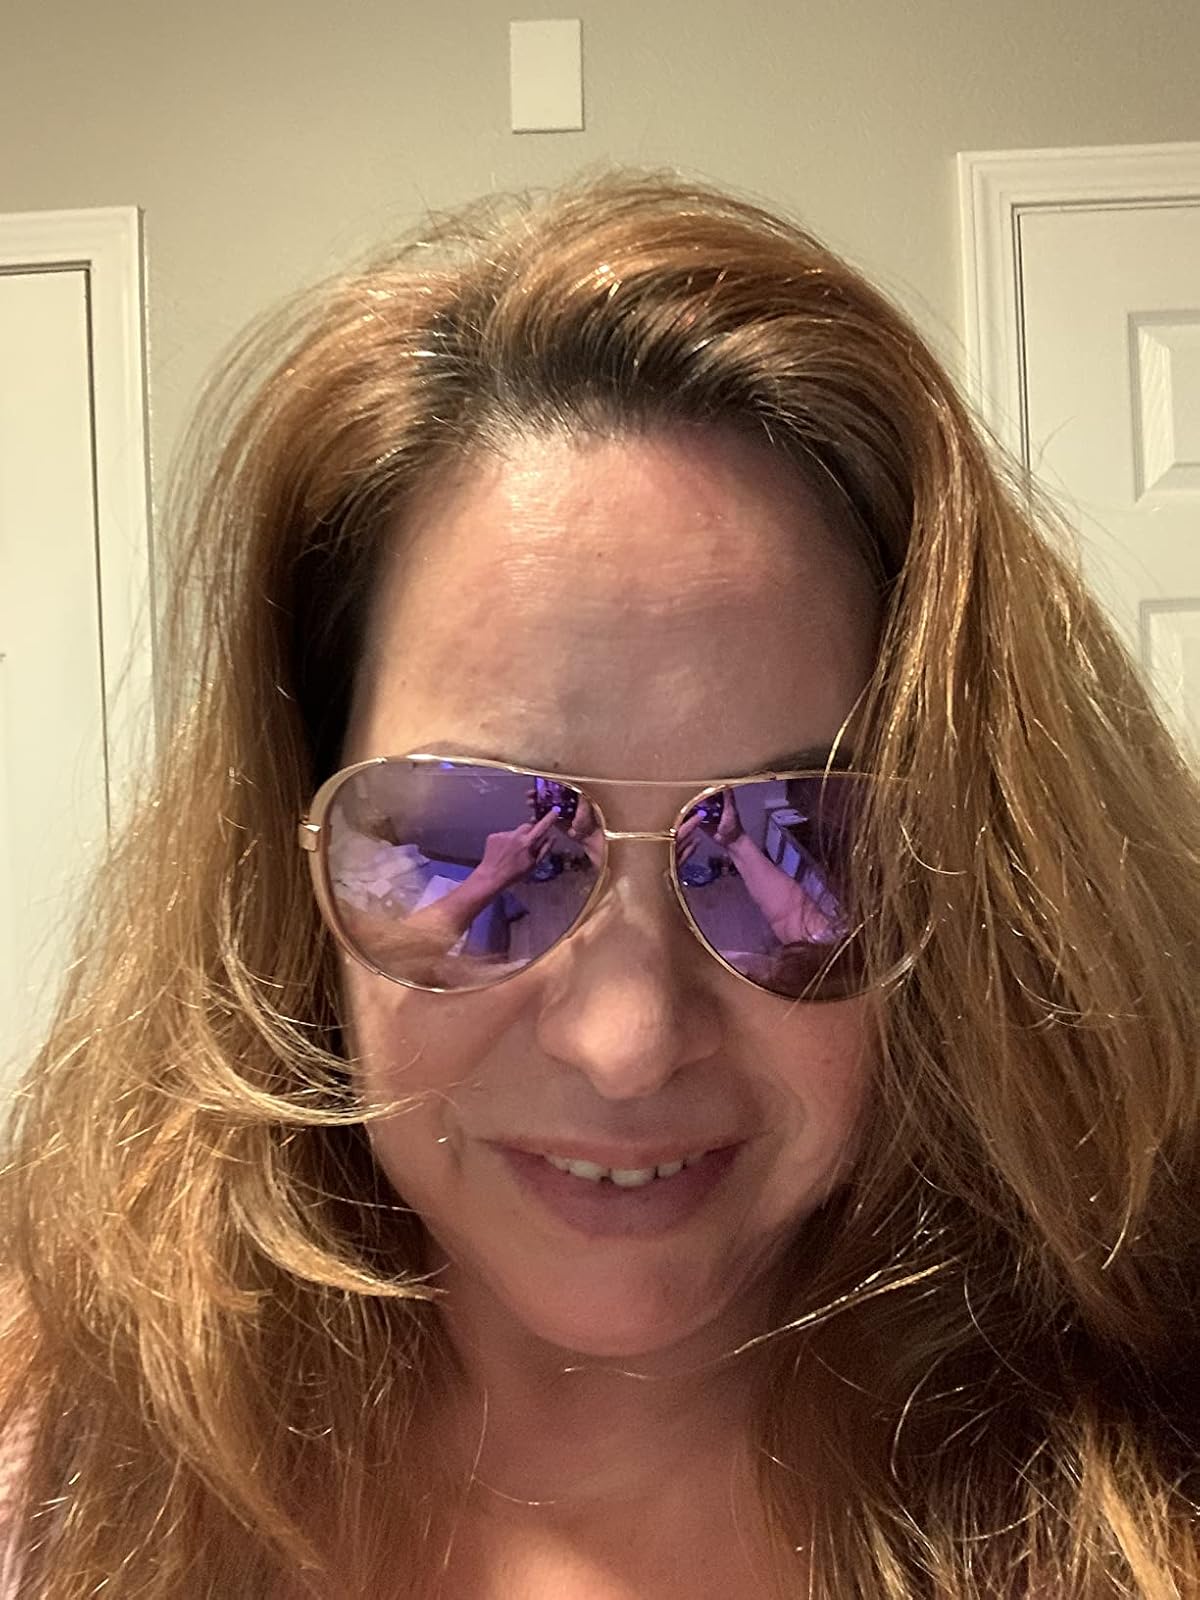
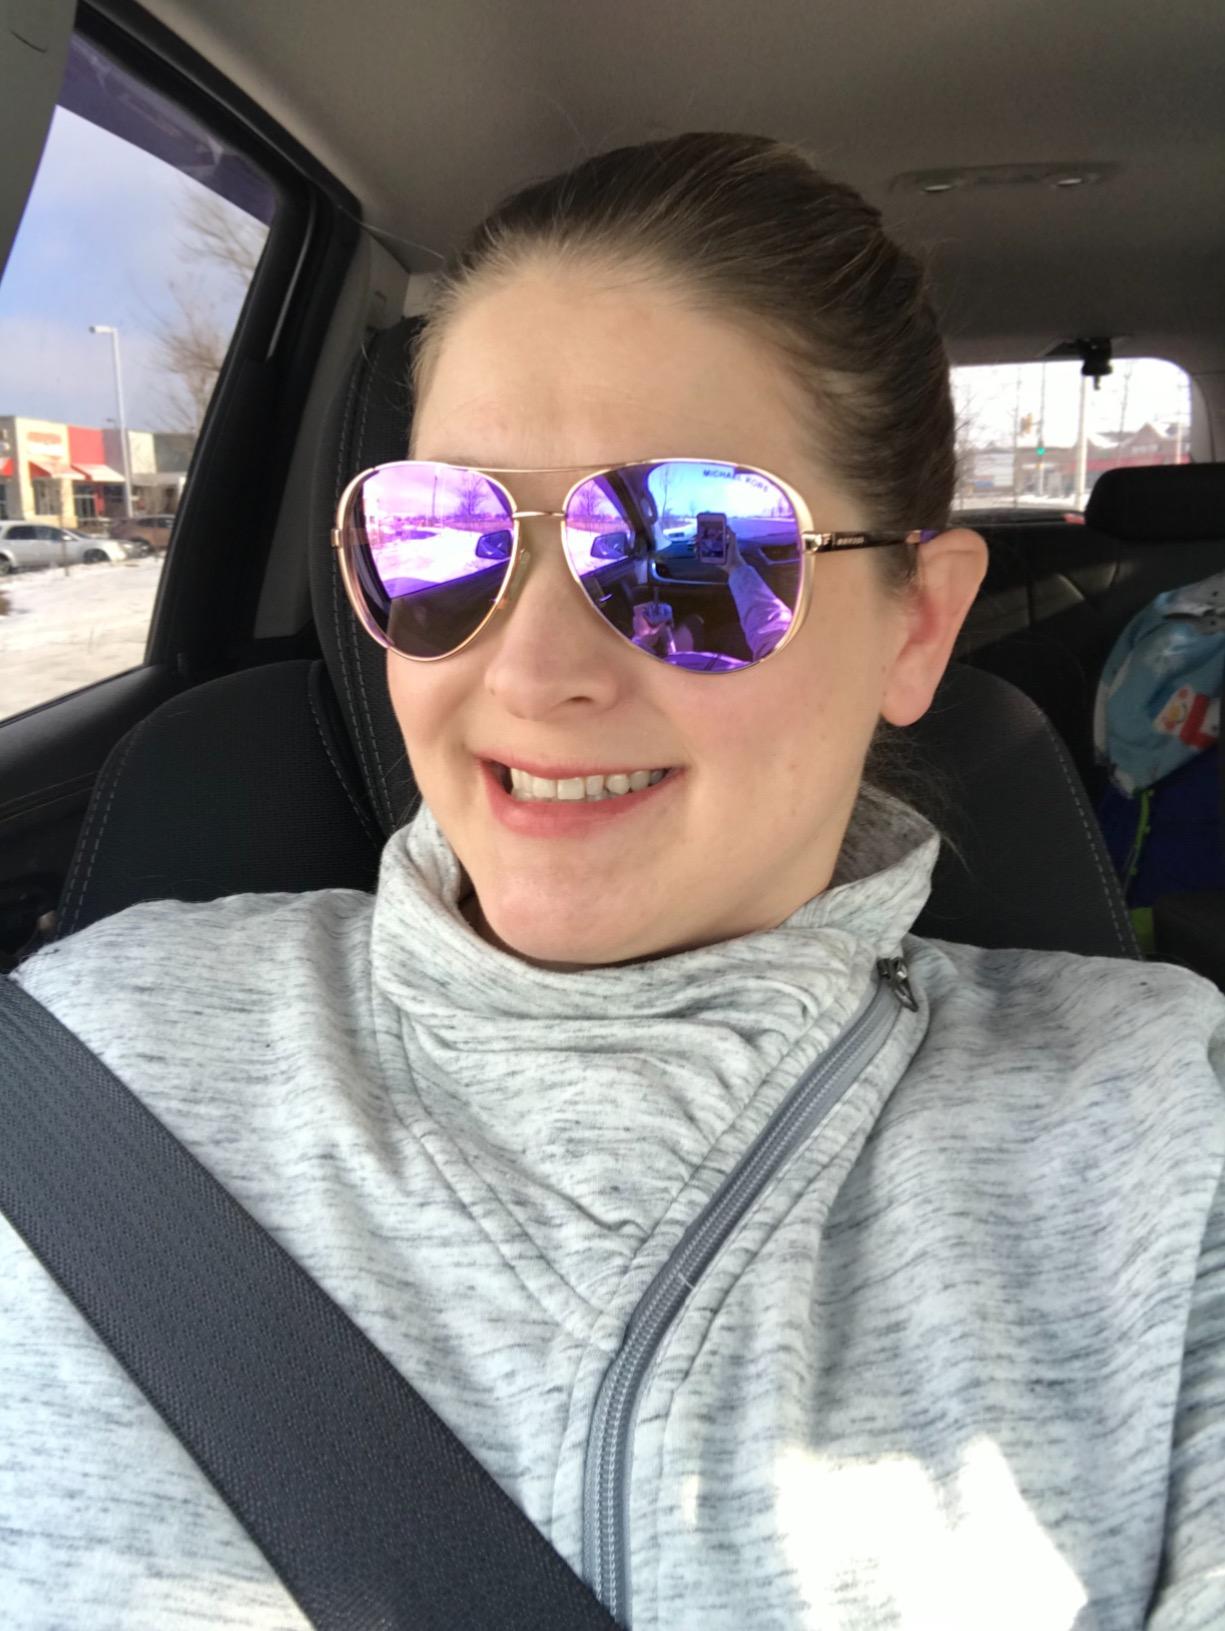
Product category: accessories_sunglasses
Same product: yes